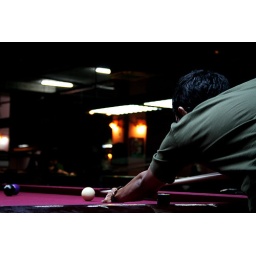
Now, he can pot the black in any pocket he wishes. ...